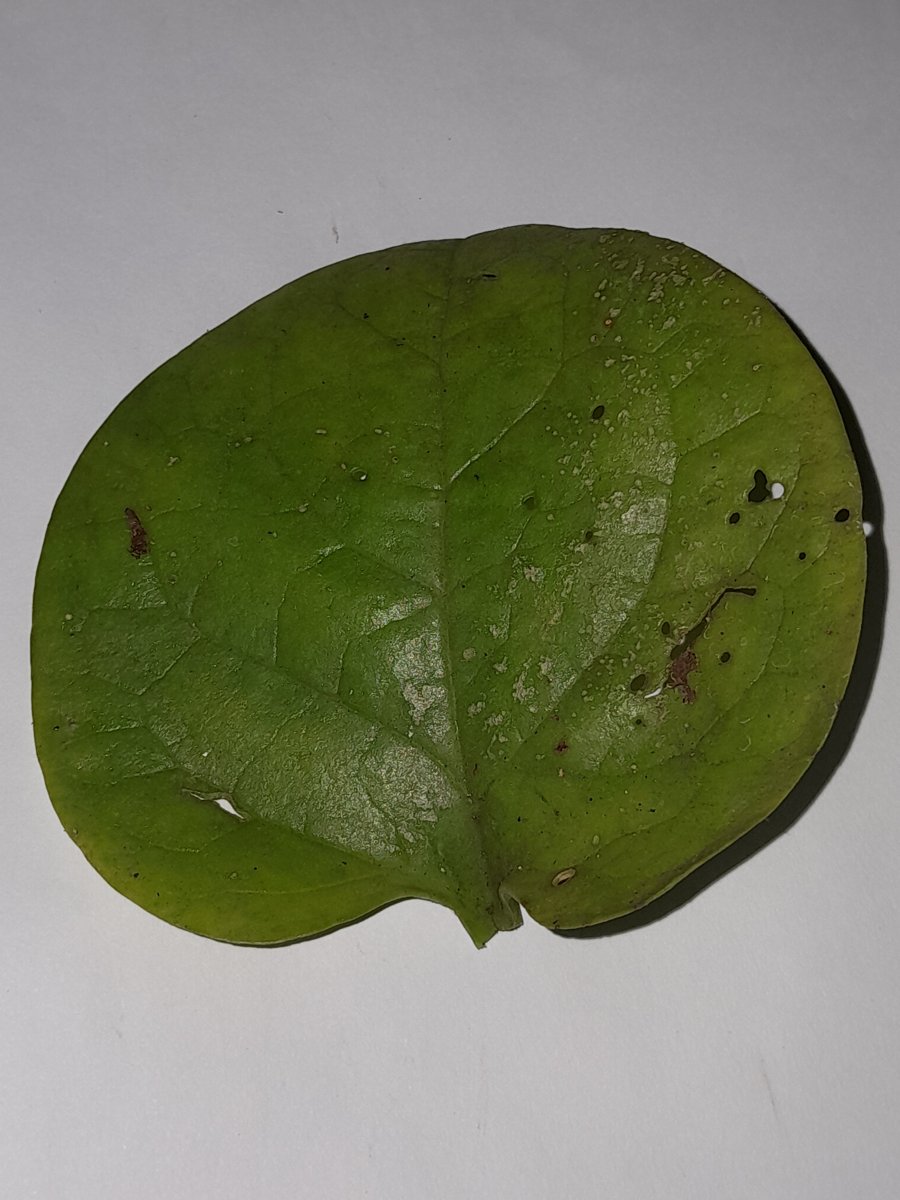
Label: Downy-Mildew